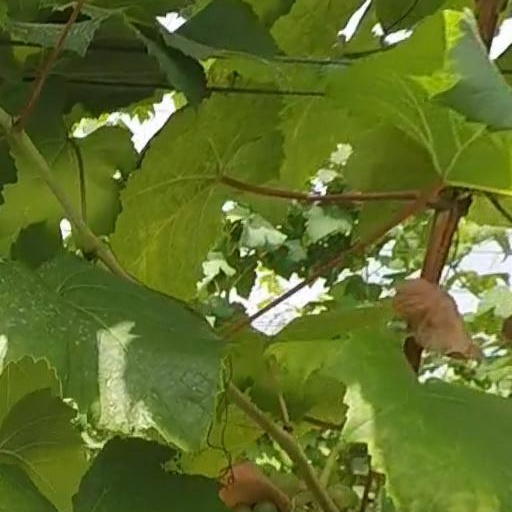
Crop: grape